Kaihōgyō

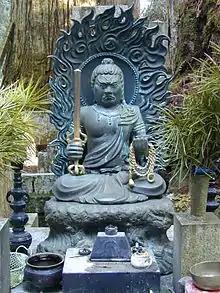
Fudō Myōō (Acala) at Mount Kōya, Japan

During the fifth year of the challenge, the walking practice is punctuated by what many consider the most daunting phase of the process. The ascetic monk must go for nine days without food, water, or rest of any kind. He sits in the Temple and recites the Fudō Myōō mantra constantly. Two monks accompany him, one on either side, to ensure he does not fall asleep. At 2 am every night he must get up to fetch water for offering from a special well, around 200m away, as an offering for Fudō Myōō.